Cyclone Biparjoy

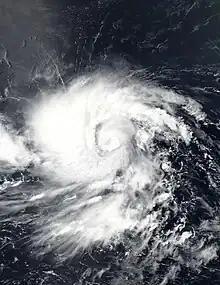
Cyclonic Storm Biparjoy on 6 June

By 00:00 UTC on 7 June, the IMD upgraded the system to a severe cyclonic storm with 3-minute sustained winds of . Biparjoy cloud tops warmed and the convective burst collapsed, resulting in an upper-level outflow from the storm and pushing it back towards its system core. Biparjoy was upgraded to a very severe cyclonic storm at 06:00 UTC, at which point the system became a Category 2-equivalent tropical cyclone on the Saffir–Simpson hurricane wind scale (SSHWS). The cyclone was sheared due to moderate easterly vertical wind shear, with the deep convection displaced from the low-level circulation center. The cyclone steadily weakened due to deep flaring convection. Biparjoy unexpectedly rapidly intensified and became a Category 3-equivalent cyclone on 11 June.